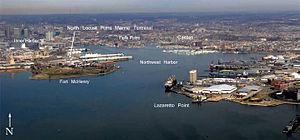
Le port de Baltimore ou Helen Delich Bentley Port of Baltimore est le port de la ville de Baltimore située dans l'État du Maryland. Géré par la Maryland Port Administration qui fait partie du Maryland Department of Transportation, l'activité du port est axée vers le transport de passagers et de véhicules et il accueille surtout des rouliers.
Baltimore est une ville du Nord-Est des États-Unis située dans l'État du Maryland. Constituant un des plus grands ports maritimes de la côte est, la ville abrite la prestigieuse université Johns-Hopkins et, dans sa banlieue, un campus de l'université du Maryland. Toutefois, un quart de sa population vit sous le seuil de pauvreté, ce qui la classe en 56ᵉ position des villes les plus pauvres des États-Unis. À noter que 11 % de la population était sans emploi en 2012.